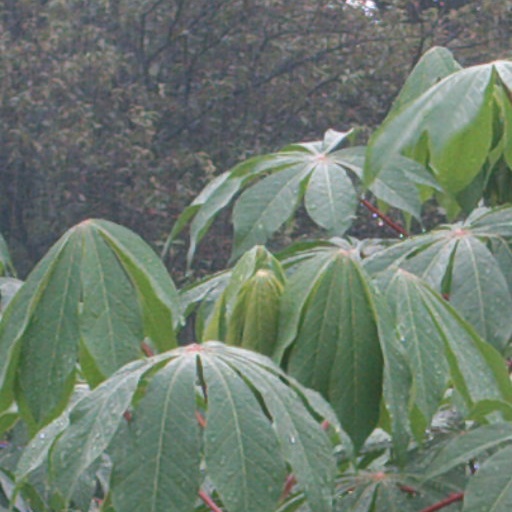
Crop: cassava